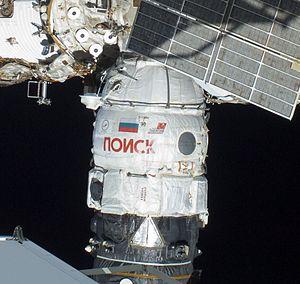
Poisk ou MRM2 est un module spatial russe de la Station spatiale internationale de petite taille qui dispose d'un port d'amarrage pour les vaisseaux spatiaux et dispose d'un sas pour les sorties extravéhiculaires. Il est entré en service en novembre 2009. Poisk permet également de réaliser des expériences scientifiques à l'intérieur et à l'extérieur du module. C'est le premier module russe ajouté à la station spatiale depuis 2001. Outre sa fonction principale, il est conçu pour permettre des sorties extravéhiculaires
Le tableau suivant donne la chronologie d'assemblage des principaux composants de la Station spatiale internationale. Les composants en gras indiquent les éléments déjà en place sur la station. Les composants futurs proviennent de la liste de la NASA Assembly Sequence Revision H. Les dates sont correctes au 25 février 2011.